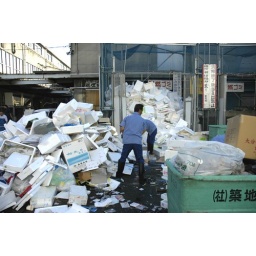
mountains of rubbish cleared up after a morning of auctioning in the fish market